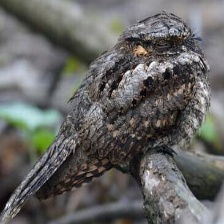
Species: EASTERN WIP POOR WILL
Scientific name: ANTROSTOMUS VOCIFERUS